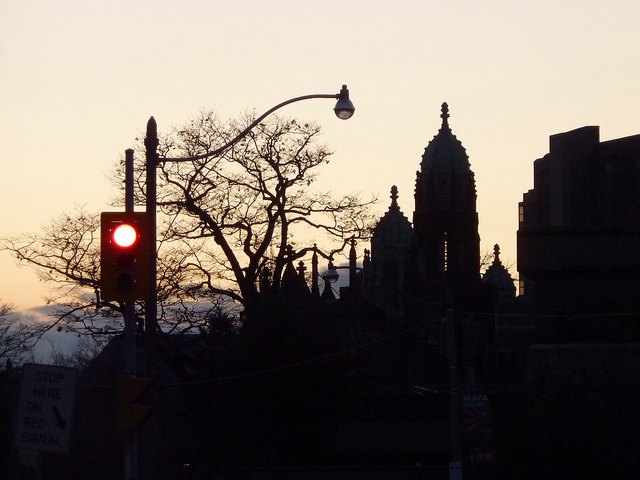
user: Given an image and a question. Answer the question in a short answer. Question: Would you say this is daytime or nighttime? Short Answer:
assistant: nighttime